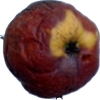
Label: apples